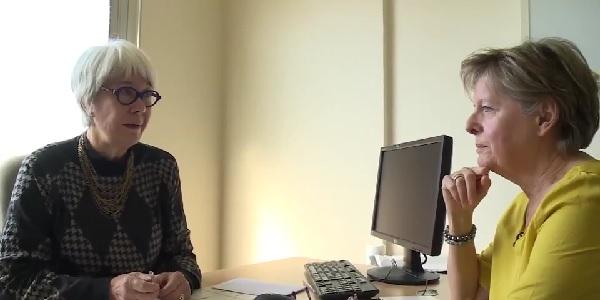
Gender: men